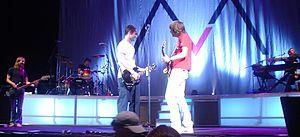
Bravo Otto est un prix attribué depuis 1957 par les lecteurs du magazine allemand Bravo.